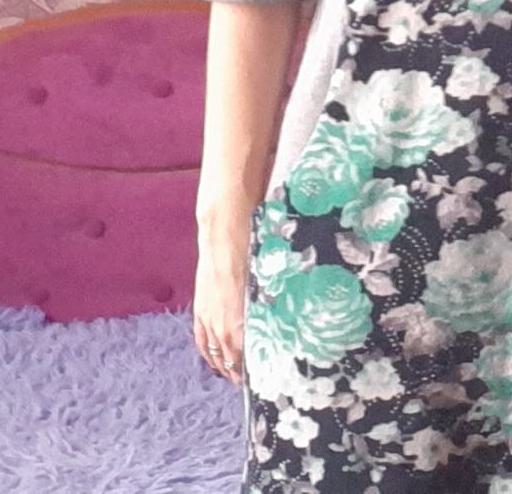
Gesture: no_gesture